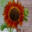
Label: sunflower